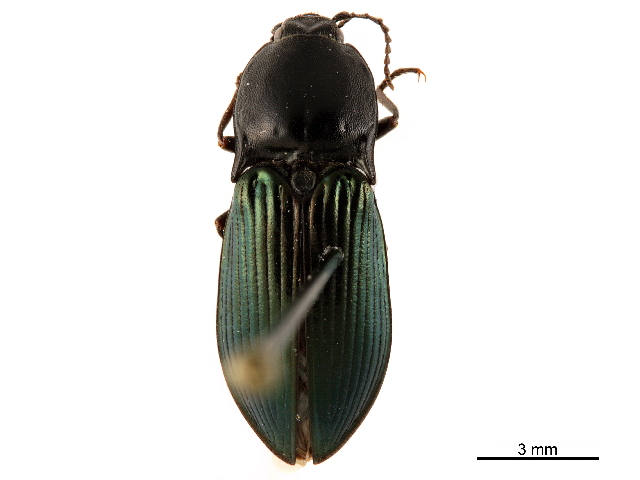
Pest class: clickbeetles_wireworms